Wonsan

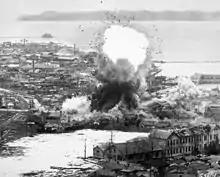
Bombing of Wonsan by U.S. during the Korean War

Wonsan opened as a trade port in 1880. Its original name was Wonsanjin (元山津), but it was also known by the Russian name of Port Lazarev (Lazaref). Under Japanese rule (1910–45) it was called Gensan (元山). In 1914 the P'yongwon and Kyongwon railway lines were opened, connecting the city to P'yongyang (then known as Heijo) and Seoul (then Keijo or Kyongsong). Thus, the city gradually developed into an eastern product distribution center. Under the Japanese occupation, the city was heavily industrialized and served as an important point in the distribution of trade between Korea and mainland Japan.